Ontario Highway 401

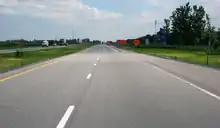
Highway 401 ends at the Quebec Border, where Autoroute 20 continues towards Montreal and the Maritime provinces.

East of Kingston, the highway continues through a predominantly agricultural area alongside the St. Lawrence River to Gananoque, where it splits with the Thousand Islands Parkway, one of the original sections of the highway designated in 1952. The highway runs parallel to the parkway several kilometres inland from the river. The Canadian Shield, an ancient geological formation, appears through this heavily forested section of the highway. Highway 401 rejoins the Thousand Islands Parkway immediately southwest of Brockville, now heading northeast.